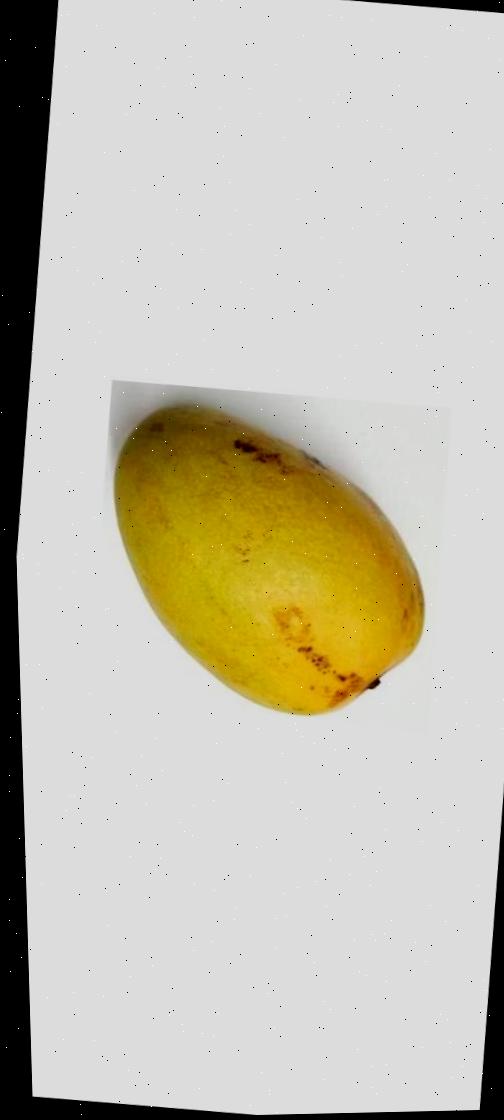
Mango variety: Bari-11